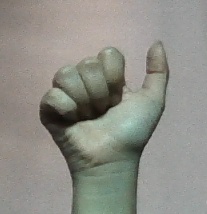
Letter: dhad